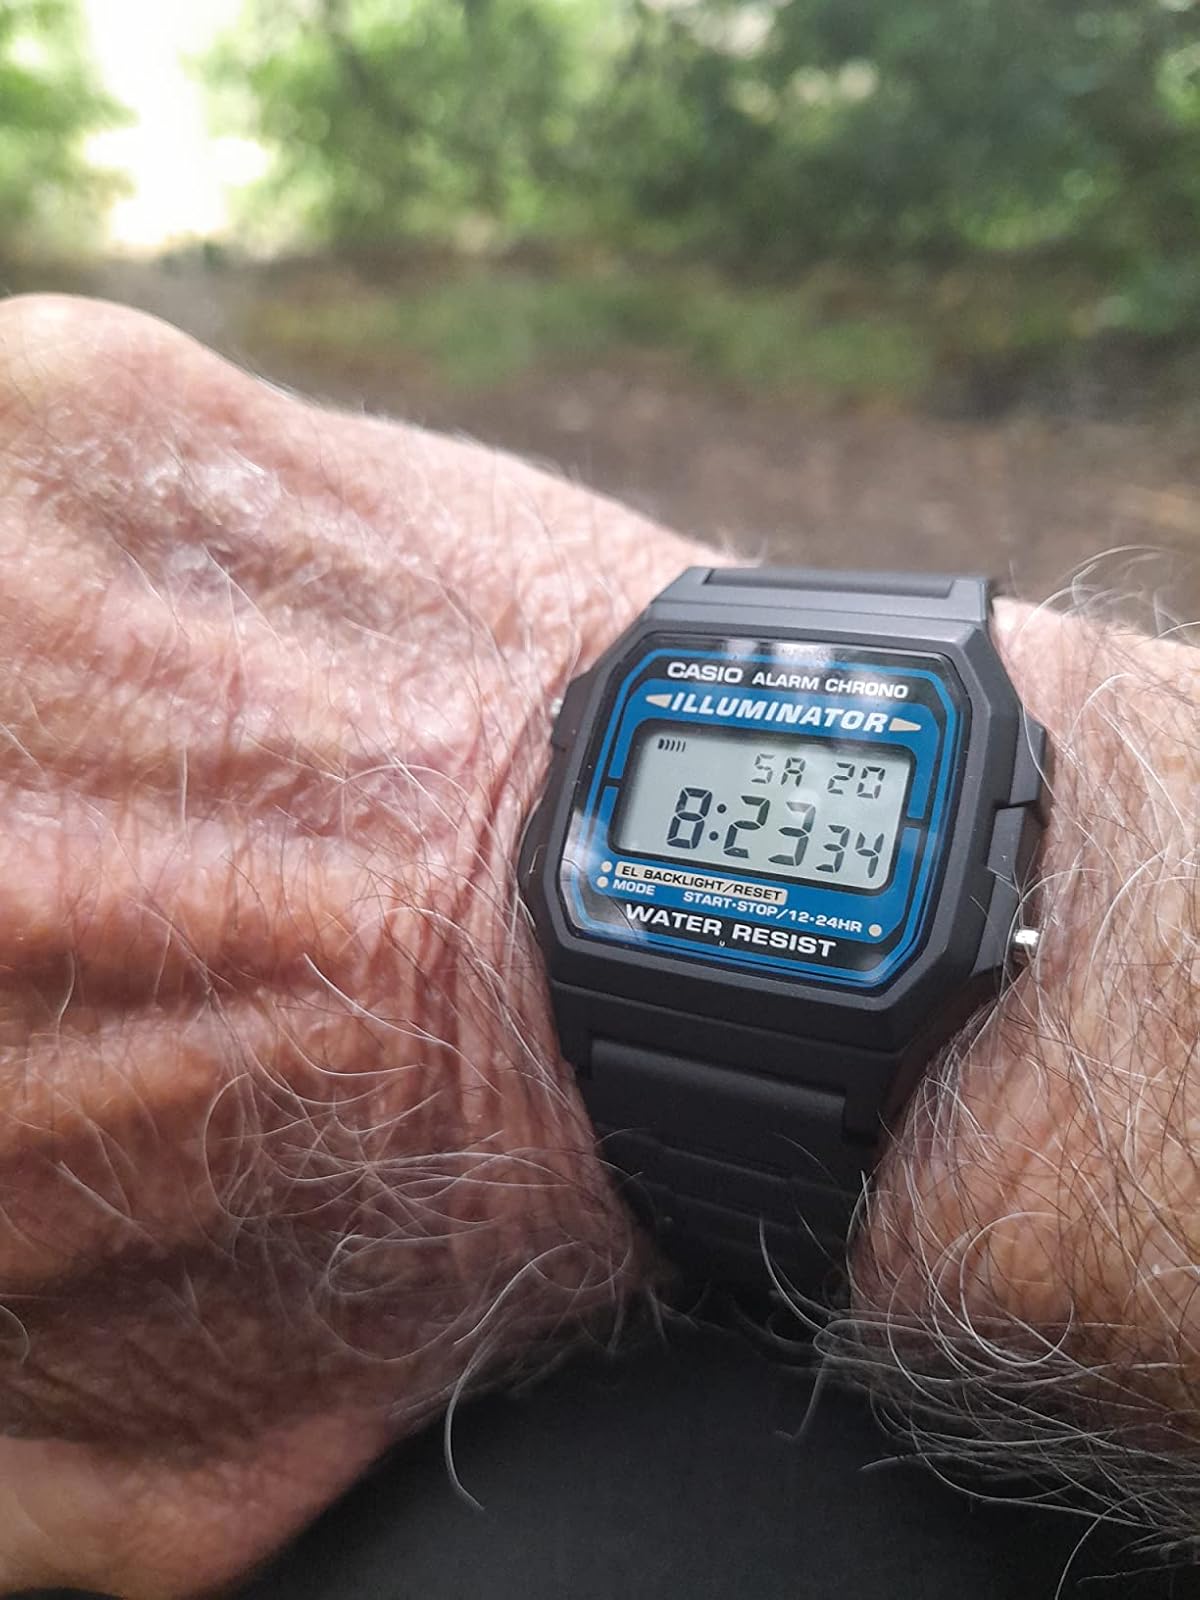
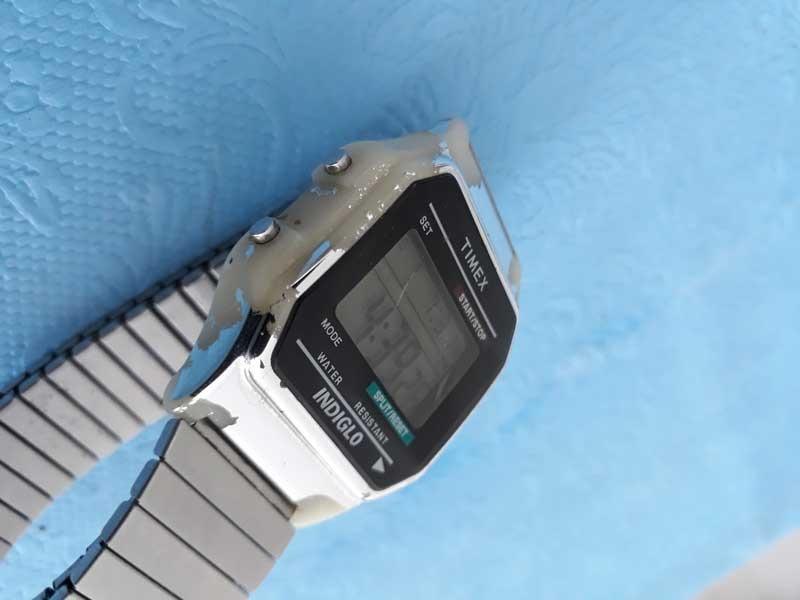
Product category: accessories_watch
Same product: no